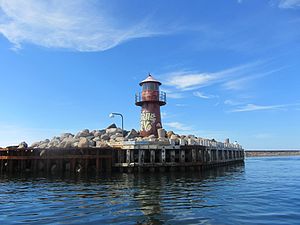
Anholt / Havnen
Det tidligere havnefyr i Anholt havn.
Det tidligere havnefyr på Anholt (1903-2013)
Anholt ligger i Kattegat og har et areal på 22,37 km². Øen er 11 km lang og omkring 6 km bred på det bredeste stykke. Der er 138 faste beboere, hvoraf de fleste i Anholt By, inde i landet, hvor også skolen ligger, 3 km fra havnebebyggelsen.